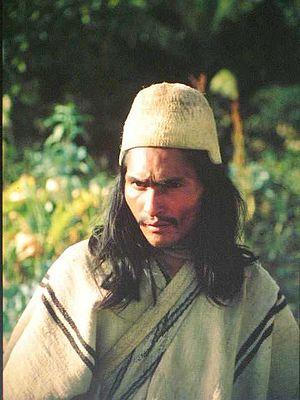
L'arhuaco ou l'ika est une langue amérindienne appartenant à la filiation des langues chibchanes. Elle est parlée par les Arhuacos, peuple concentré au nord de la Colombie, dans la Sierra Nevada de Santa Marta, massif montagneux de la cordillère des Andes.
Les Arhuacos sont une ethnie indigène de la Colombie. Ce peuple est concentré au nord de la Colombie dans la Sierra Nevada de Santa Marta, massif montagneux de la cordillère des Andes.